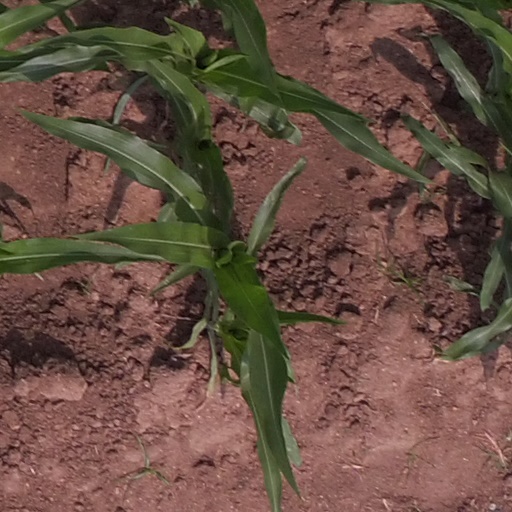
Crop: maize; corn